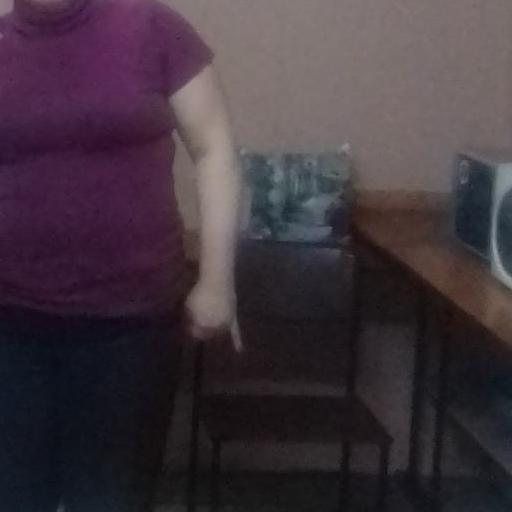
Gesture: no_gesture